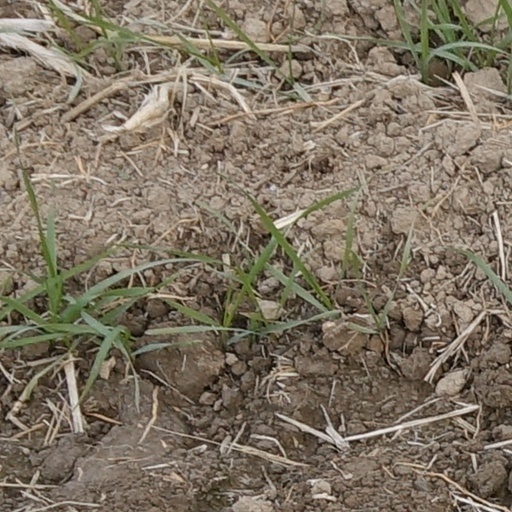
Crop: wheat